Godfrey of Bouillon

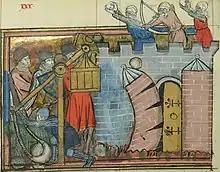
Siege of Nicaea in 1097. Miniature from

In February 1097, Godfrey and his army crossed the Bosporus Straits, where he was joined by Bohemund, Robert of Flanders and Hugh of Vermandois. Accompanied by Byzantine soldiers, in early May the Crusaders invested Nicaea, a city close to Constantinople captured by the Turks in 1085. Godfrey and his troops played a minor role, with Bohemond successfully commanding much of the action but as the Crusaders were about to storm the city, they noticed the Byzantine flag flying from the top of the walls. Wanting to minimise damage to what was an important Byzantine city and suspecting the Crusaders would demand a heavy ransom for handing it over, Alexios had made a separate peace with the Turkish garrison. Although the majority of the Crusader leaders accepted Alexios' right to do so, it was an illustration of the level of mutual suspicion between the two sides.